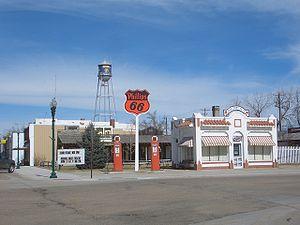
La Phillips Petroleum Company était une société pétrolière américaine constituée en 1917, dont les activités s’étendaient aux secteurs du raffinage, de la commercialisation et du transport du pétrole, de la collecte de gaz naturel et des produits chimiques.
Bassett est une ville américaine de l'État du Nebraska. Elle est le siège du comté de Rock.